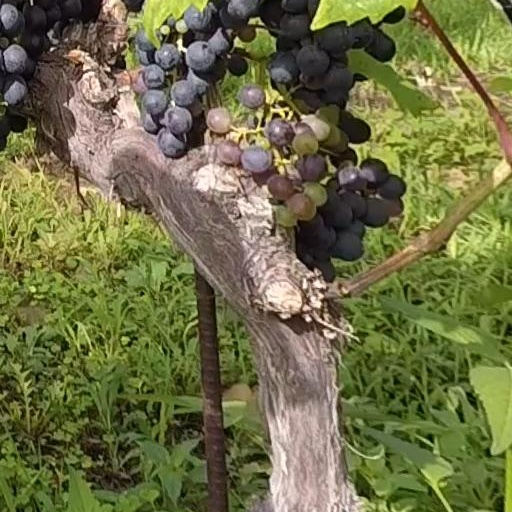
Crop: grape